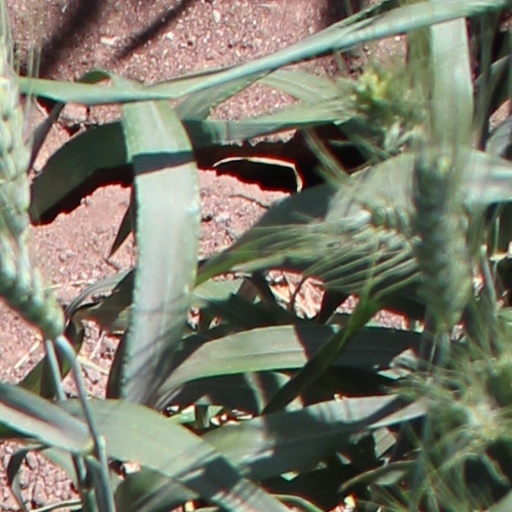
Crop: wheat